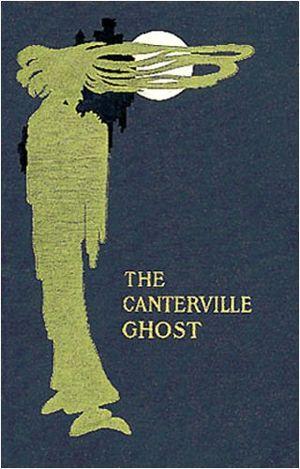
Le Fantôme de Canterville, aussi traduit en français par Jules Castier sous le titre Le Fantôme des Canterville, est une nouvelle d'Oscar Wilde publiée en 1887 dans The Court and Society Review, et maintes fois rééditée et adaptée depuis.